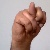
The image shows a hand gesture representing the letter 'N' in Indian Sign Language.